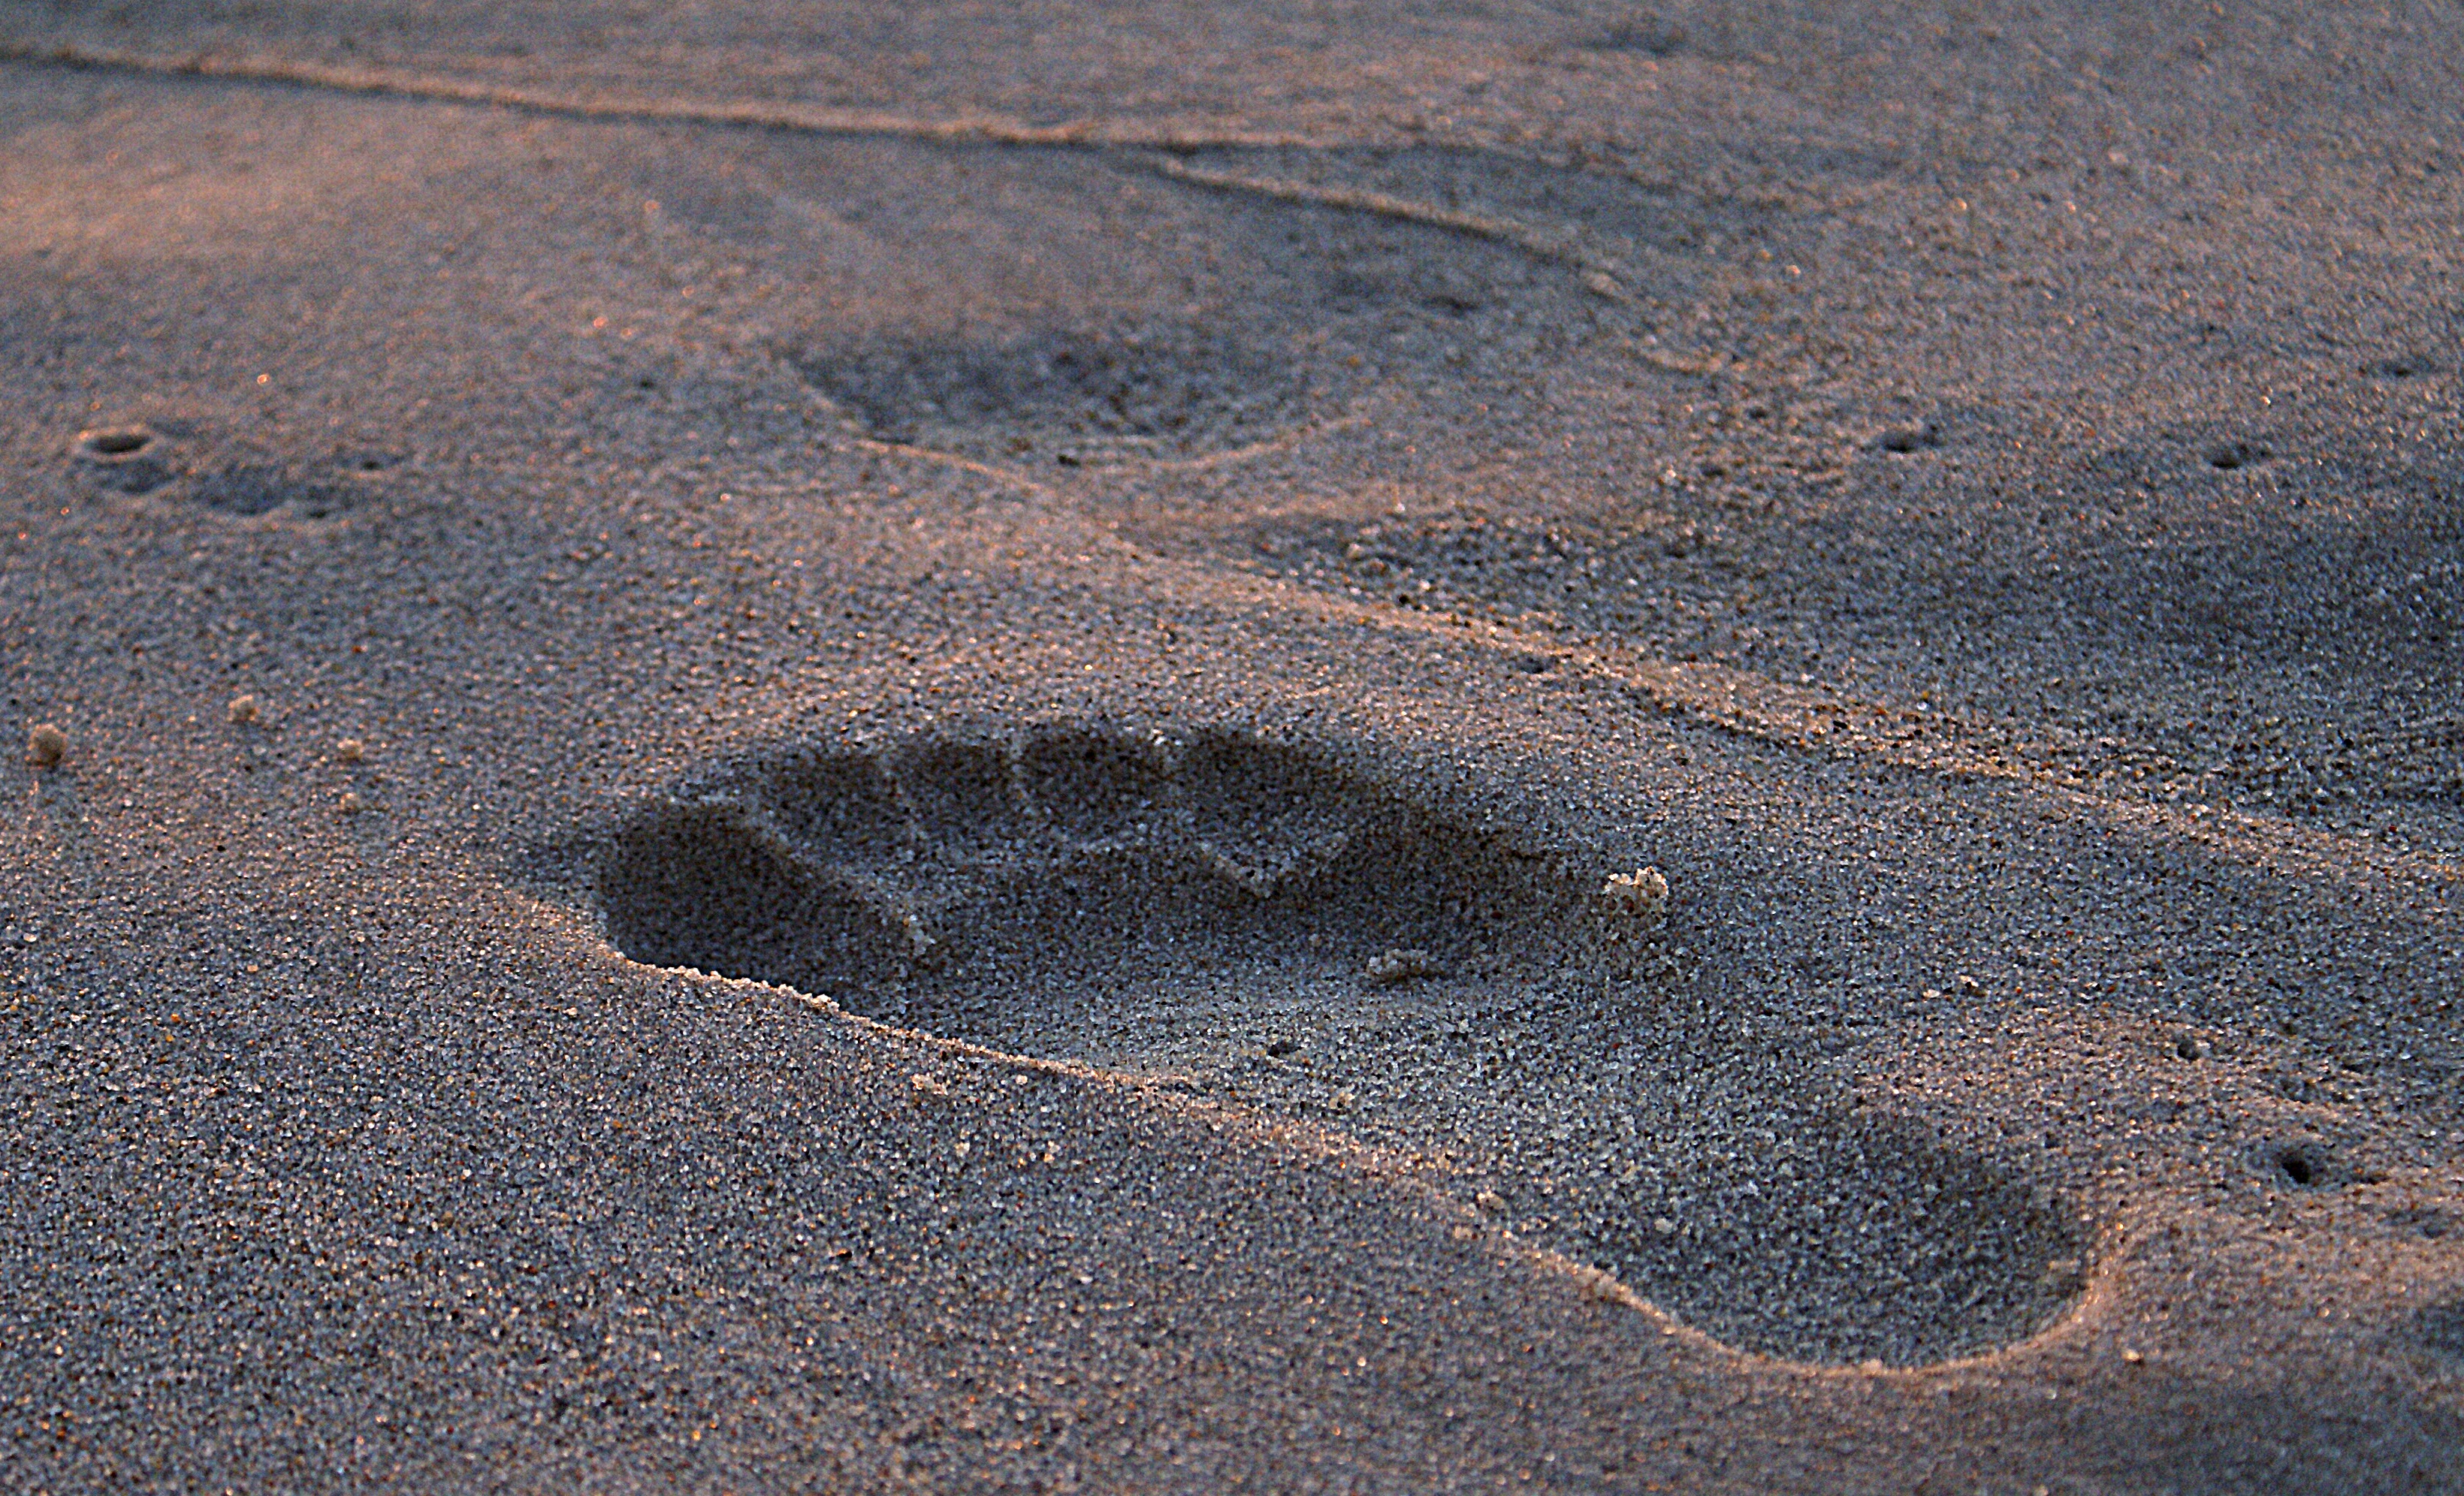
beach, sea, nature, sand, rock, sunset, footprint, asphalt, summer, evening, soil, material, barefoot, shadows, geology, shape, grains, the structure of the, wet sand, road surface, grains of sand, the rate of, footprint in the sand, shape of the foot, mudflat